Sathgulli

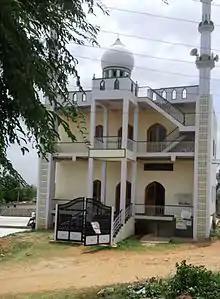
Zahida Masjidh, Sathgalli

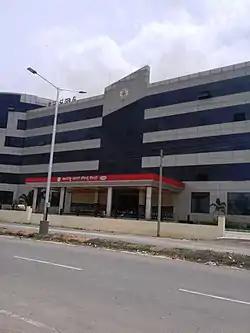
Bus station at Sathgalli

Sathgalli, also known as Sathagalli, is an urban extension of Mysore city in Karnataka province of India.